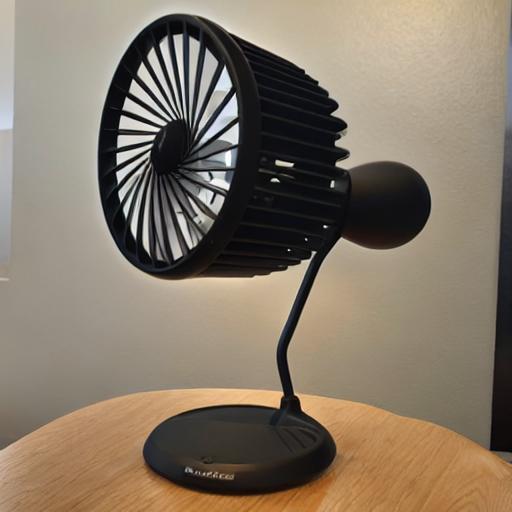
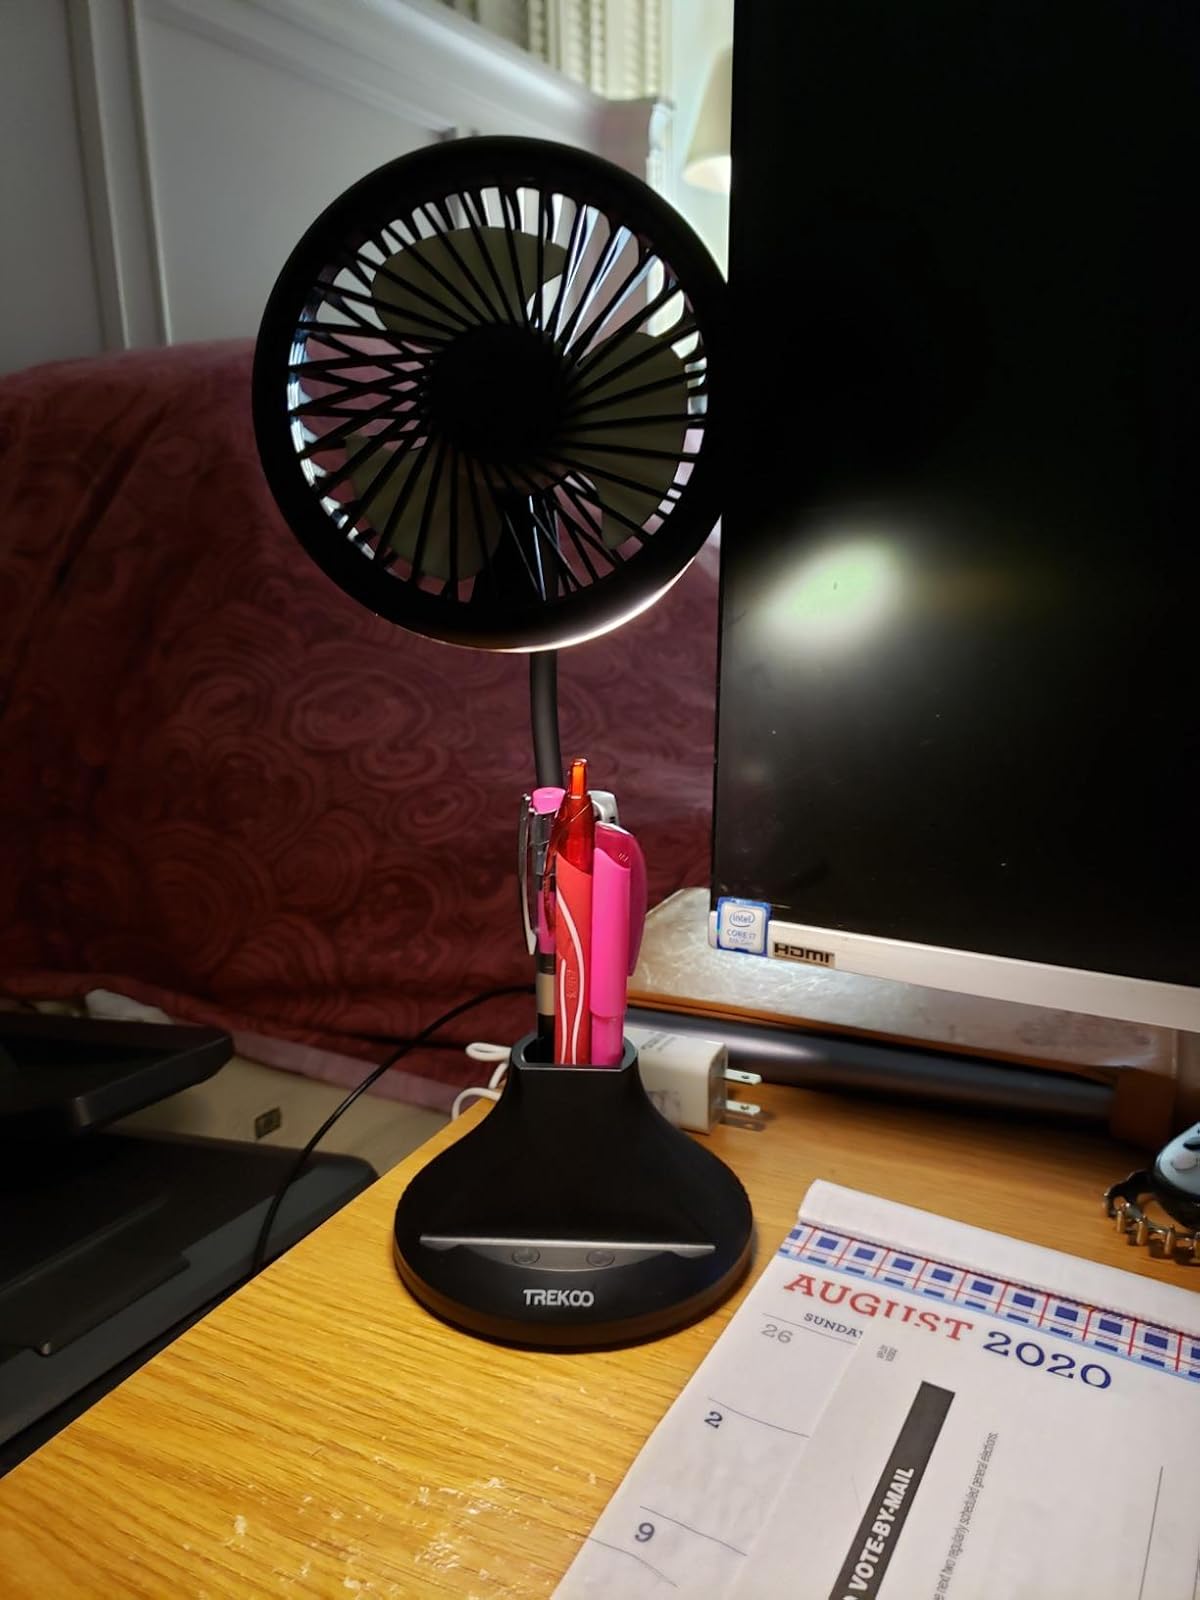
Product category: fan
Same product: no